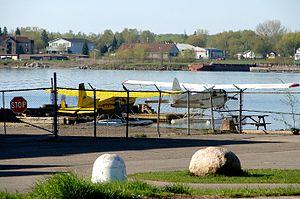
Cet article recense les lieux patrimoniaux du district d'Algoma inscrits au répertoire des lieux patrimoniaux du Canada, qu'ils soient de niveau provincial, fédéral ou municipal.